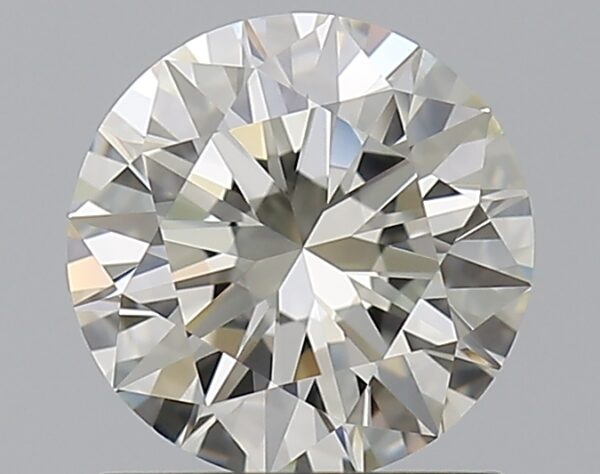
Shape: round
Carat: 0.9
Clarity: VS1
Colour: K
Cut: EX
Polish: EX
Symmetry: EX
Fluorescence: N
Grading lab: GIA
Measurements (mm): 6.2 x 6.23 x 3.81